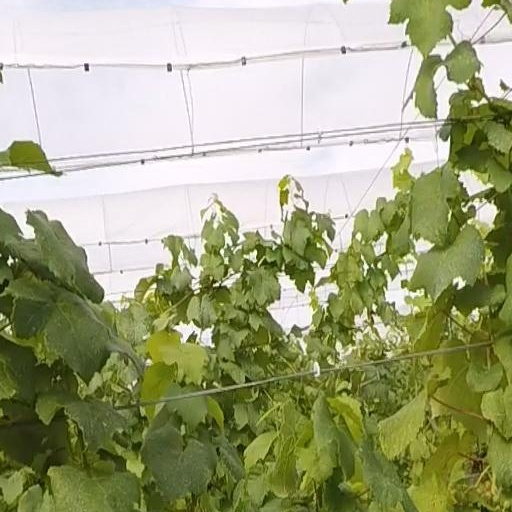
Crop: grape